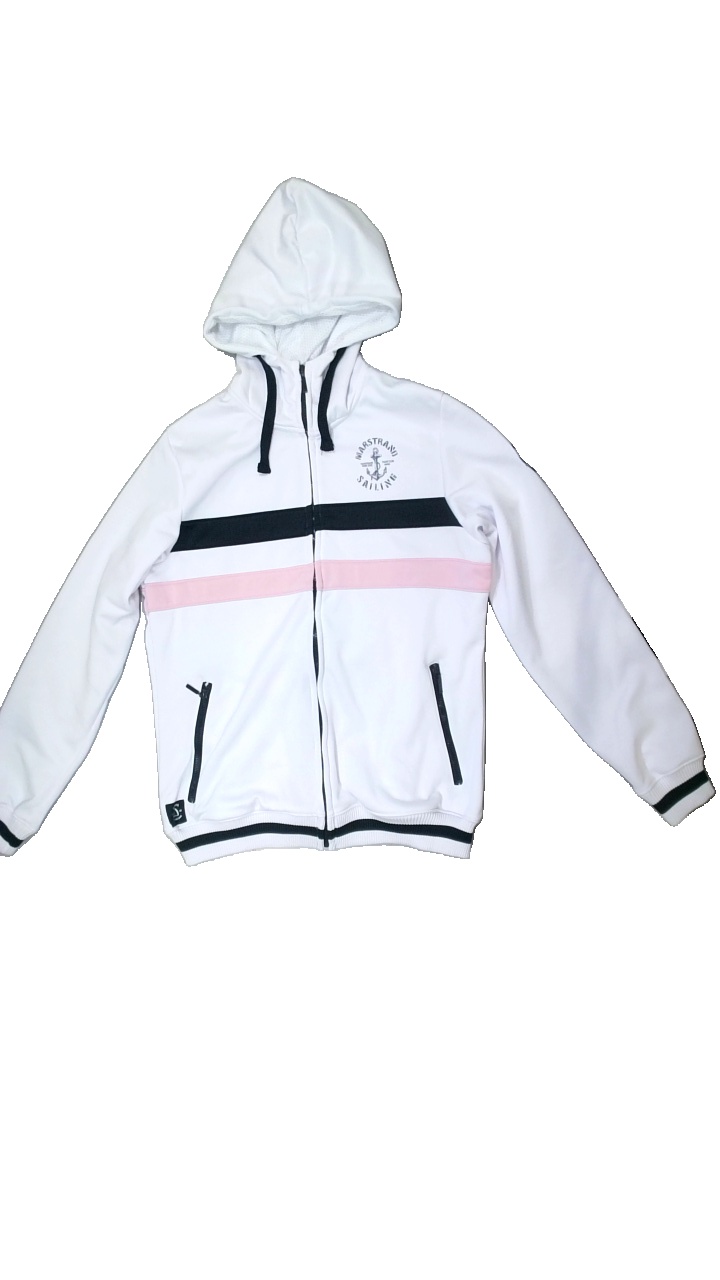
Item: Jacket (Ladies)
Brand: Missing
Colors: Multicolor, White, Black, Pink
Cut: Regular
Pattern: Logo print
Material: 100%polyester
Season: Spring
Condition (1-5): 5
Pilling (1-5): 5
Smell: Minor
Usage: Reuse
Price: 100-150